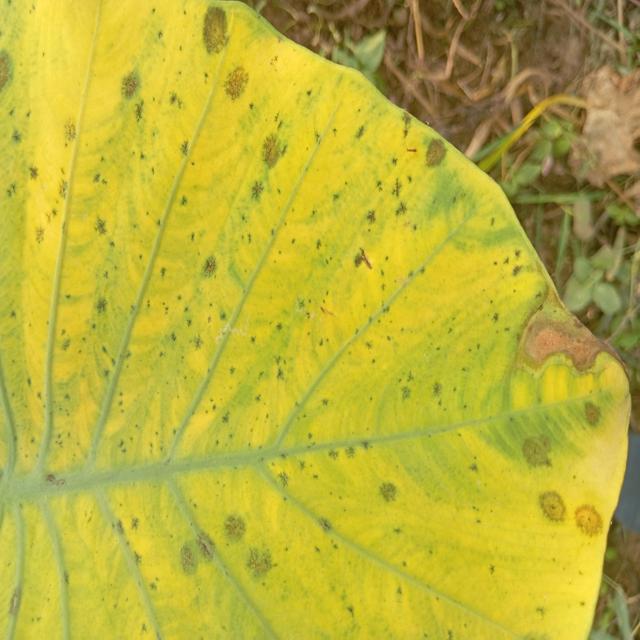
Label: Early_Blight